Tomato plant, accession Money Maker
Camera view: vertical (180 deg); turntable rotation: 90 degrees
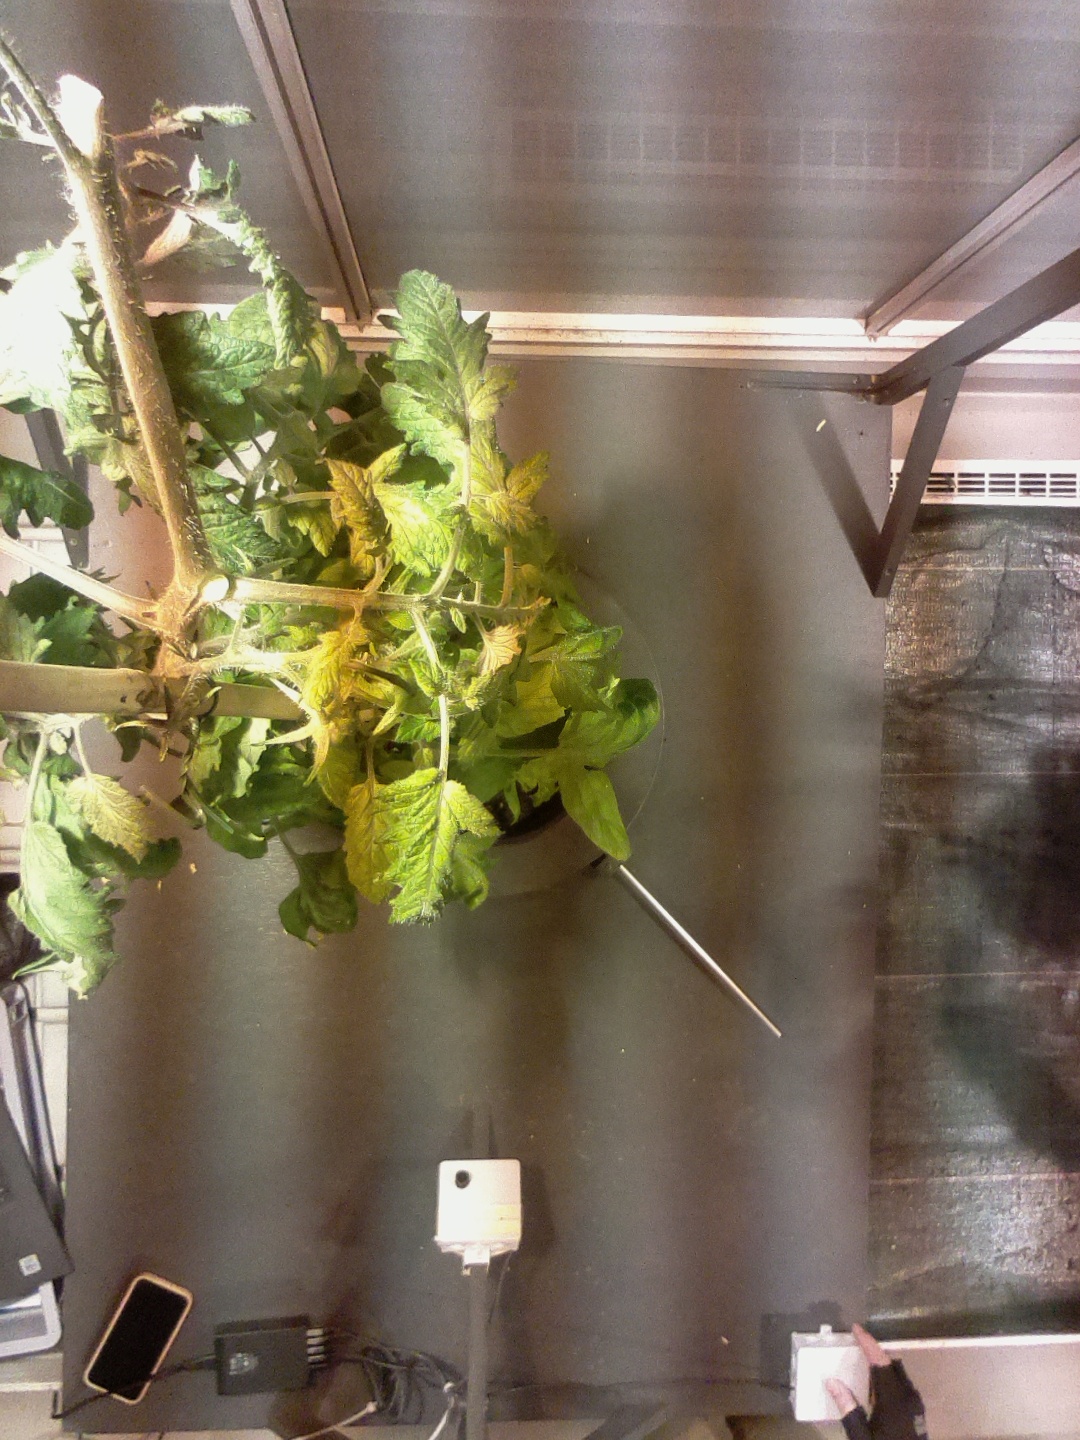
BBCH growth stage 75: 50%-60% of final fruit size